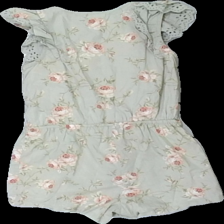
View: back
Type: Dress
Category: Children
Brand: Newbie (Kappahl)
Colors: Green, Pink
Material: 100% cotton
Pattern: Floral print
Cut: Regular
Size: 128
Season: Summer
Price range: 50-100
Recommended usage: Reuse